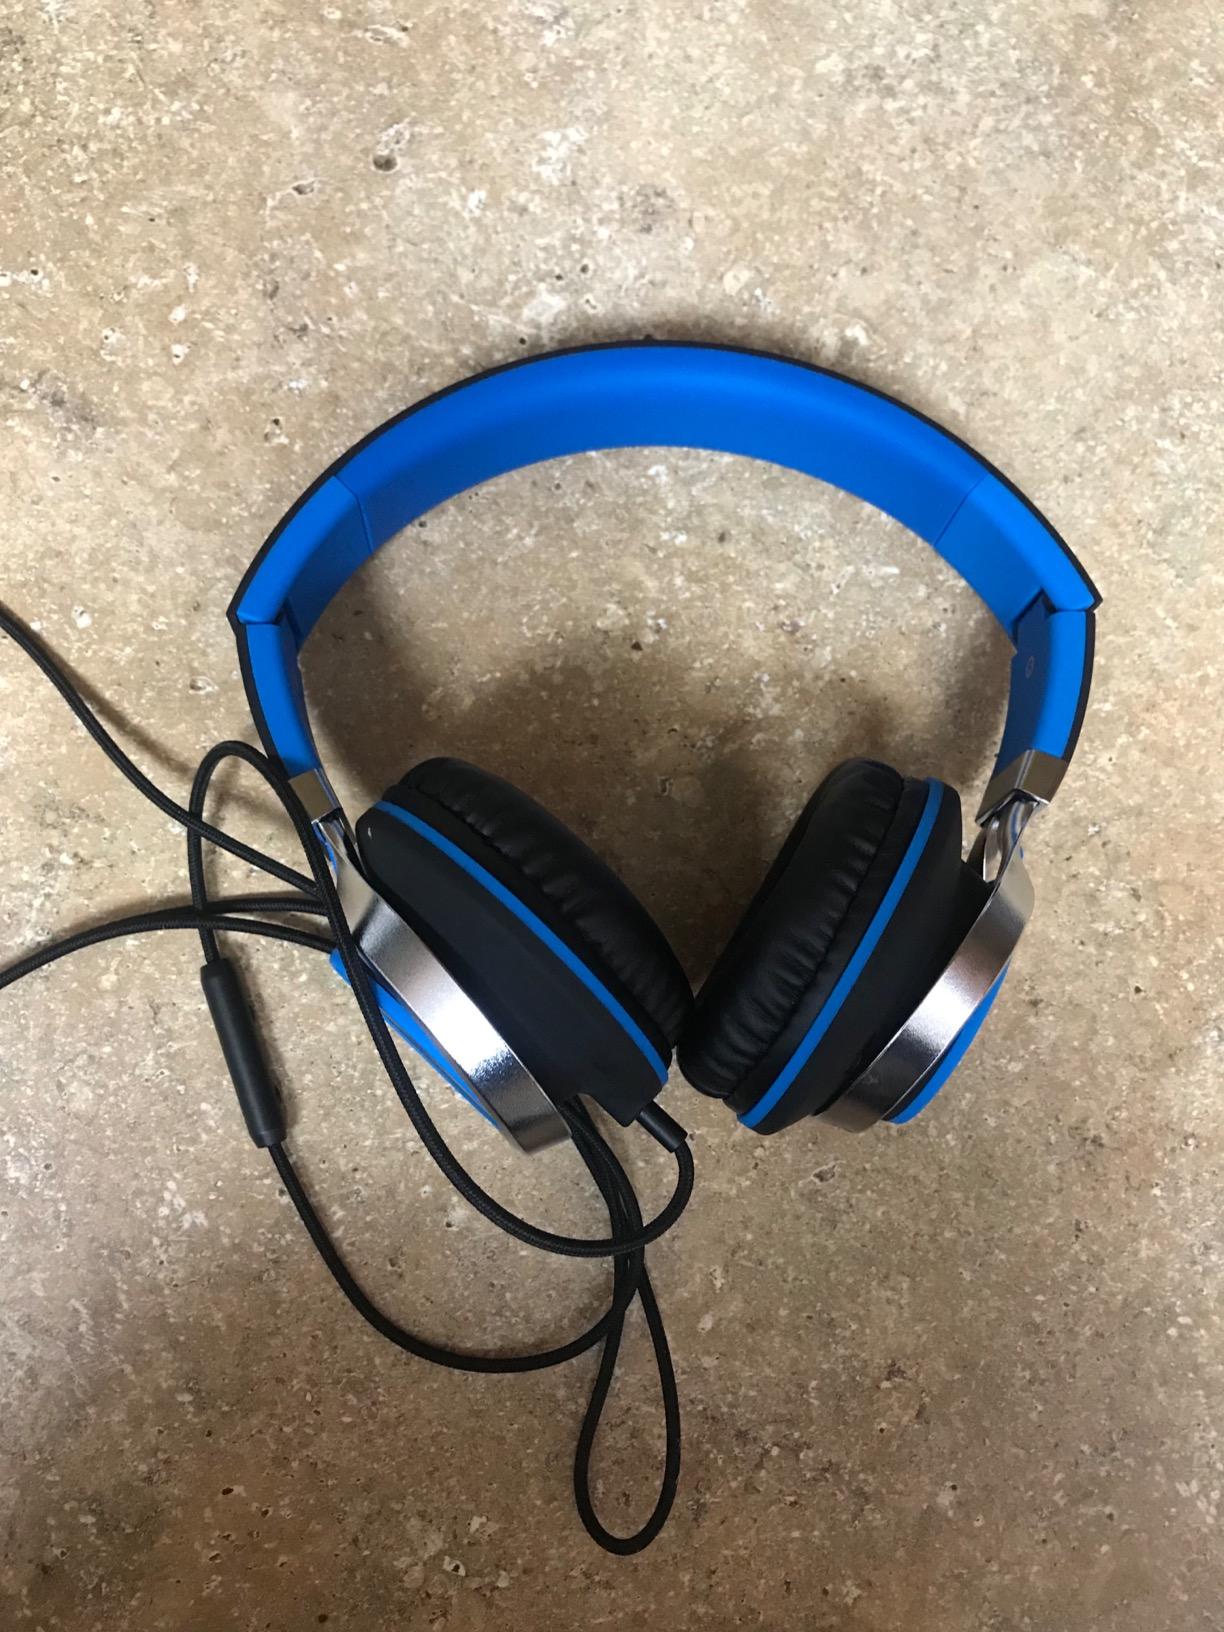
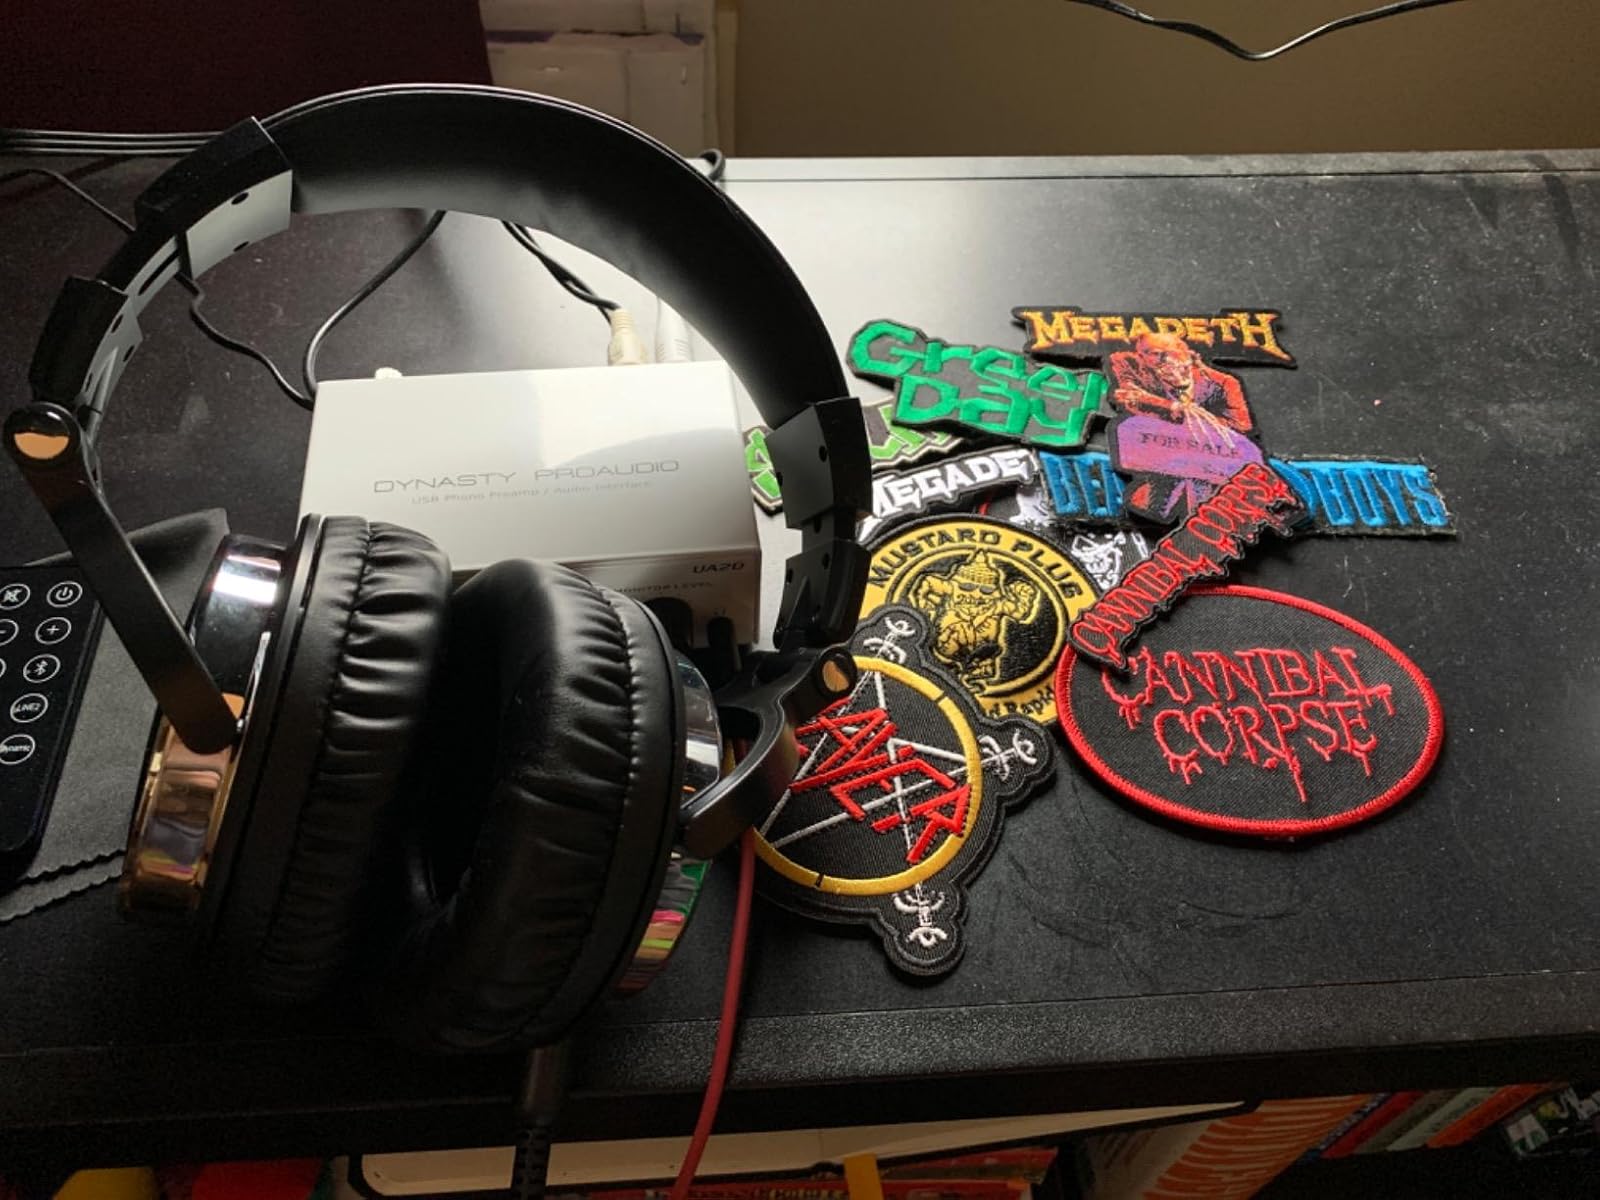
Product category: headphones
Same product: no